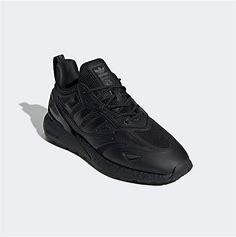
Brand: Adidas
Model: ZX 2K Boost 2